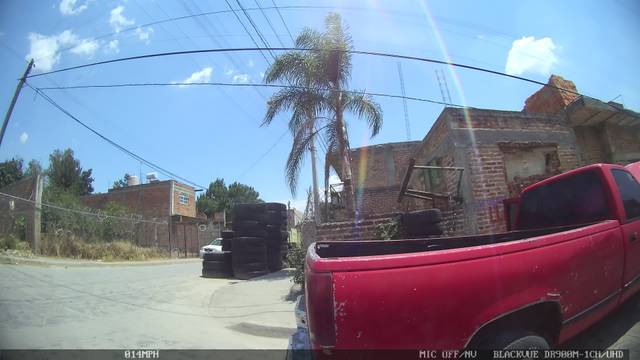
Region: Mexico
Coordinates: 20.768, -103.425